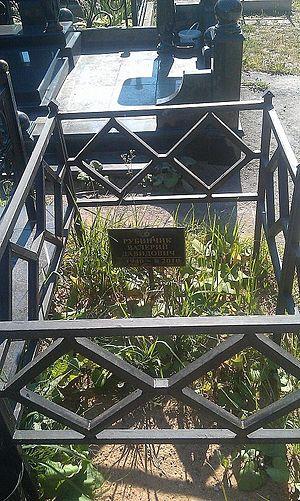
Valeri Davidovitch Roubintchik est un réalisateur soviétique, biélorusse et russe né le 17 avril 1940 à Minsk et mort le 2 mars 2011 à Moscou.